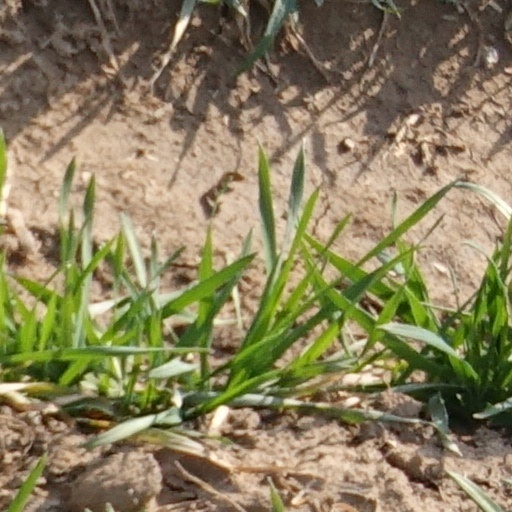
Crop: wheat